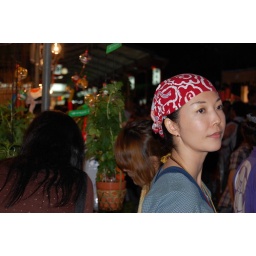
A vender girl in a traditional clothes at an Asakusa fair in Tokyo.